Swedish nuclear weapons program

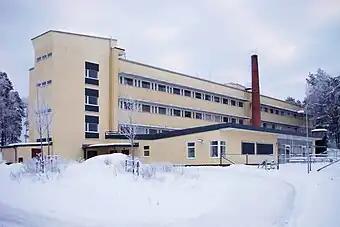
FOA's old building in Ursvik, Sundbyberg. This building is now a school.

After World War II, Sweden considered building nuclear weapons to defend themselves against an offensive assault from the Soviet Union. From 1945 to 1972 the government ran a clandestine nuclear weapons program under the guise of civilian defence research at the Swedish National Defence Research Institute (FOA).